Lake City City Hall

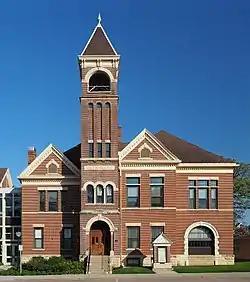
The historic section of Lake City City Hall viewed from the northwest

Lake City City Hall is the seat of government for Lake City, Minnesota, United States. It was built in 1899 and later expanded with a large addition. The original section was listed on the National Register of Historic Places in 1981 for its local significance in the themes of architecture and politics/government. It was nominated for being Lake City's most architecturally prominent public building and its longstanding government center.